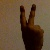
The image shows a hand gesture representing the number 2 in Indian Sign Language.